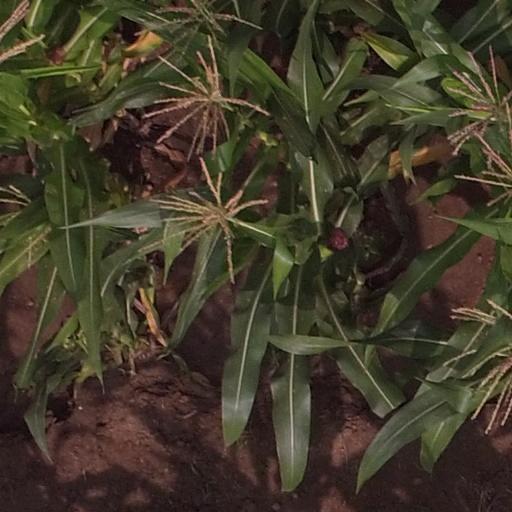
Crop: maize; corn